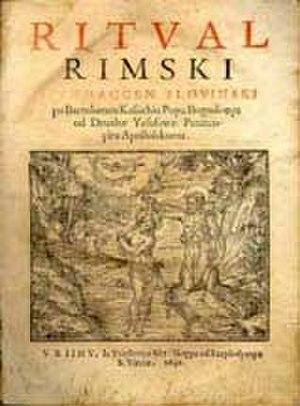
Bartol Kašić, né le 15 août 1575 sur l’île de Pag et décédé le 28 décembre 1650 à Rome, est un prêtre jésuite croate. Eminent grammarien et linguiste croate il est l'auteur de la première traduction de la Bible en cette langue.